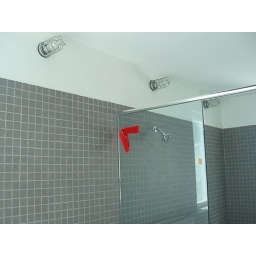
shower glass and lights installed in master bath